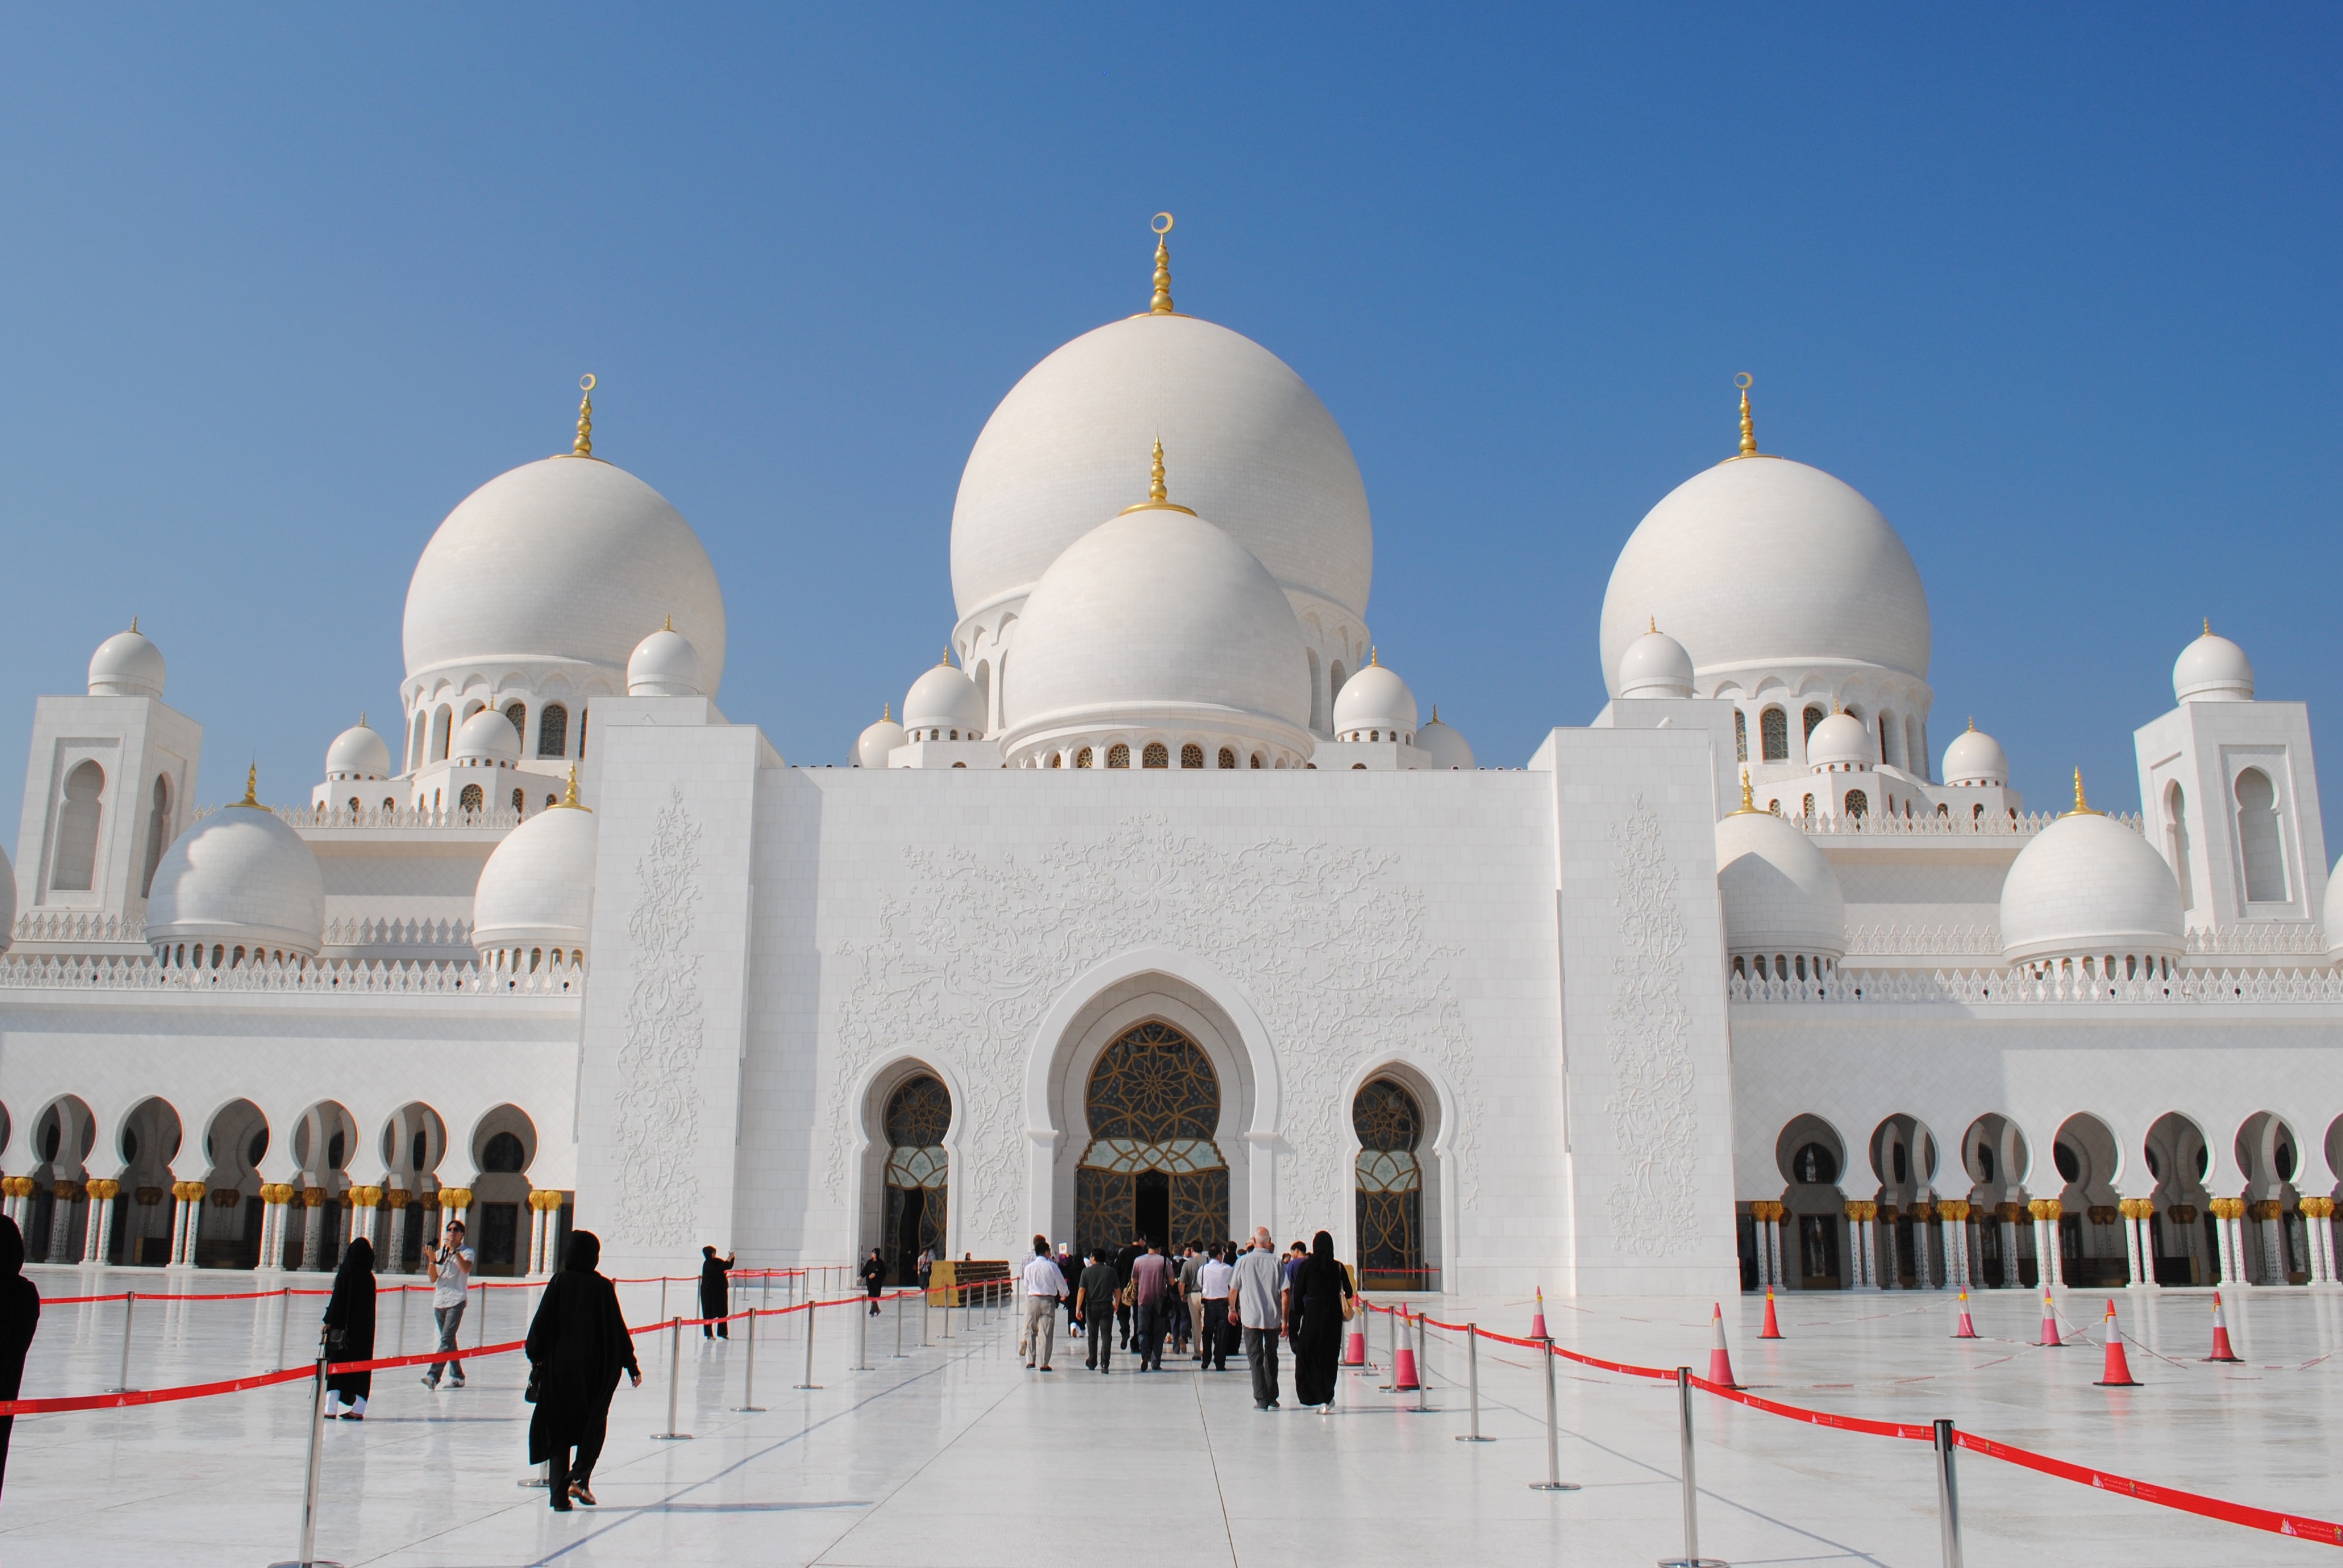
building, place of worship, places of interest, mosque, emirates, islam, dome, orient, abu dhabi, sheikh zayid mosque, white mosque, byzantine architecture